Jean Delville

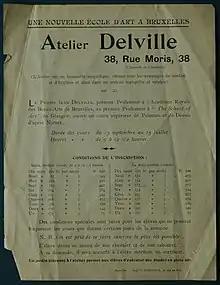
Poster advertising Delville's private atelier, c. 1906

Delville hoped to secure a teaching place at the Academy in Brussels, but was offered instead a teaching position at the flourishing Glasgow School of Art in 1900. His tenure there was highly successful, and the works of the students he trained were celebrated at the annual exhibitions in London. When Delville returned to Brussels in 1907, many of his British students followed him to further their training under his tutelage in his private studio in rue Morris. At that time, Delville fulfilled his ambition to teach at the Brussels Academy and was appointed Professor of Life Studies, a post he held until his retirement in 1937.